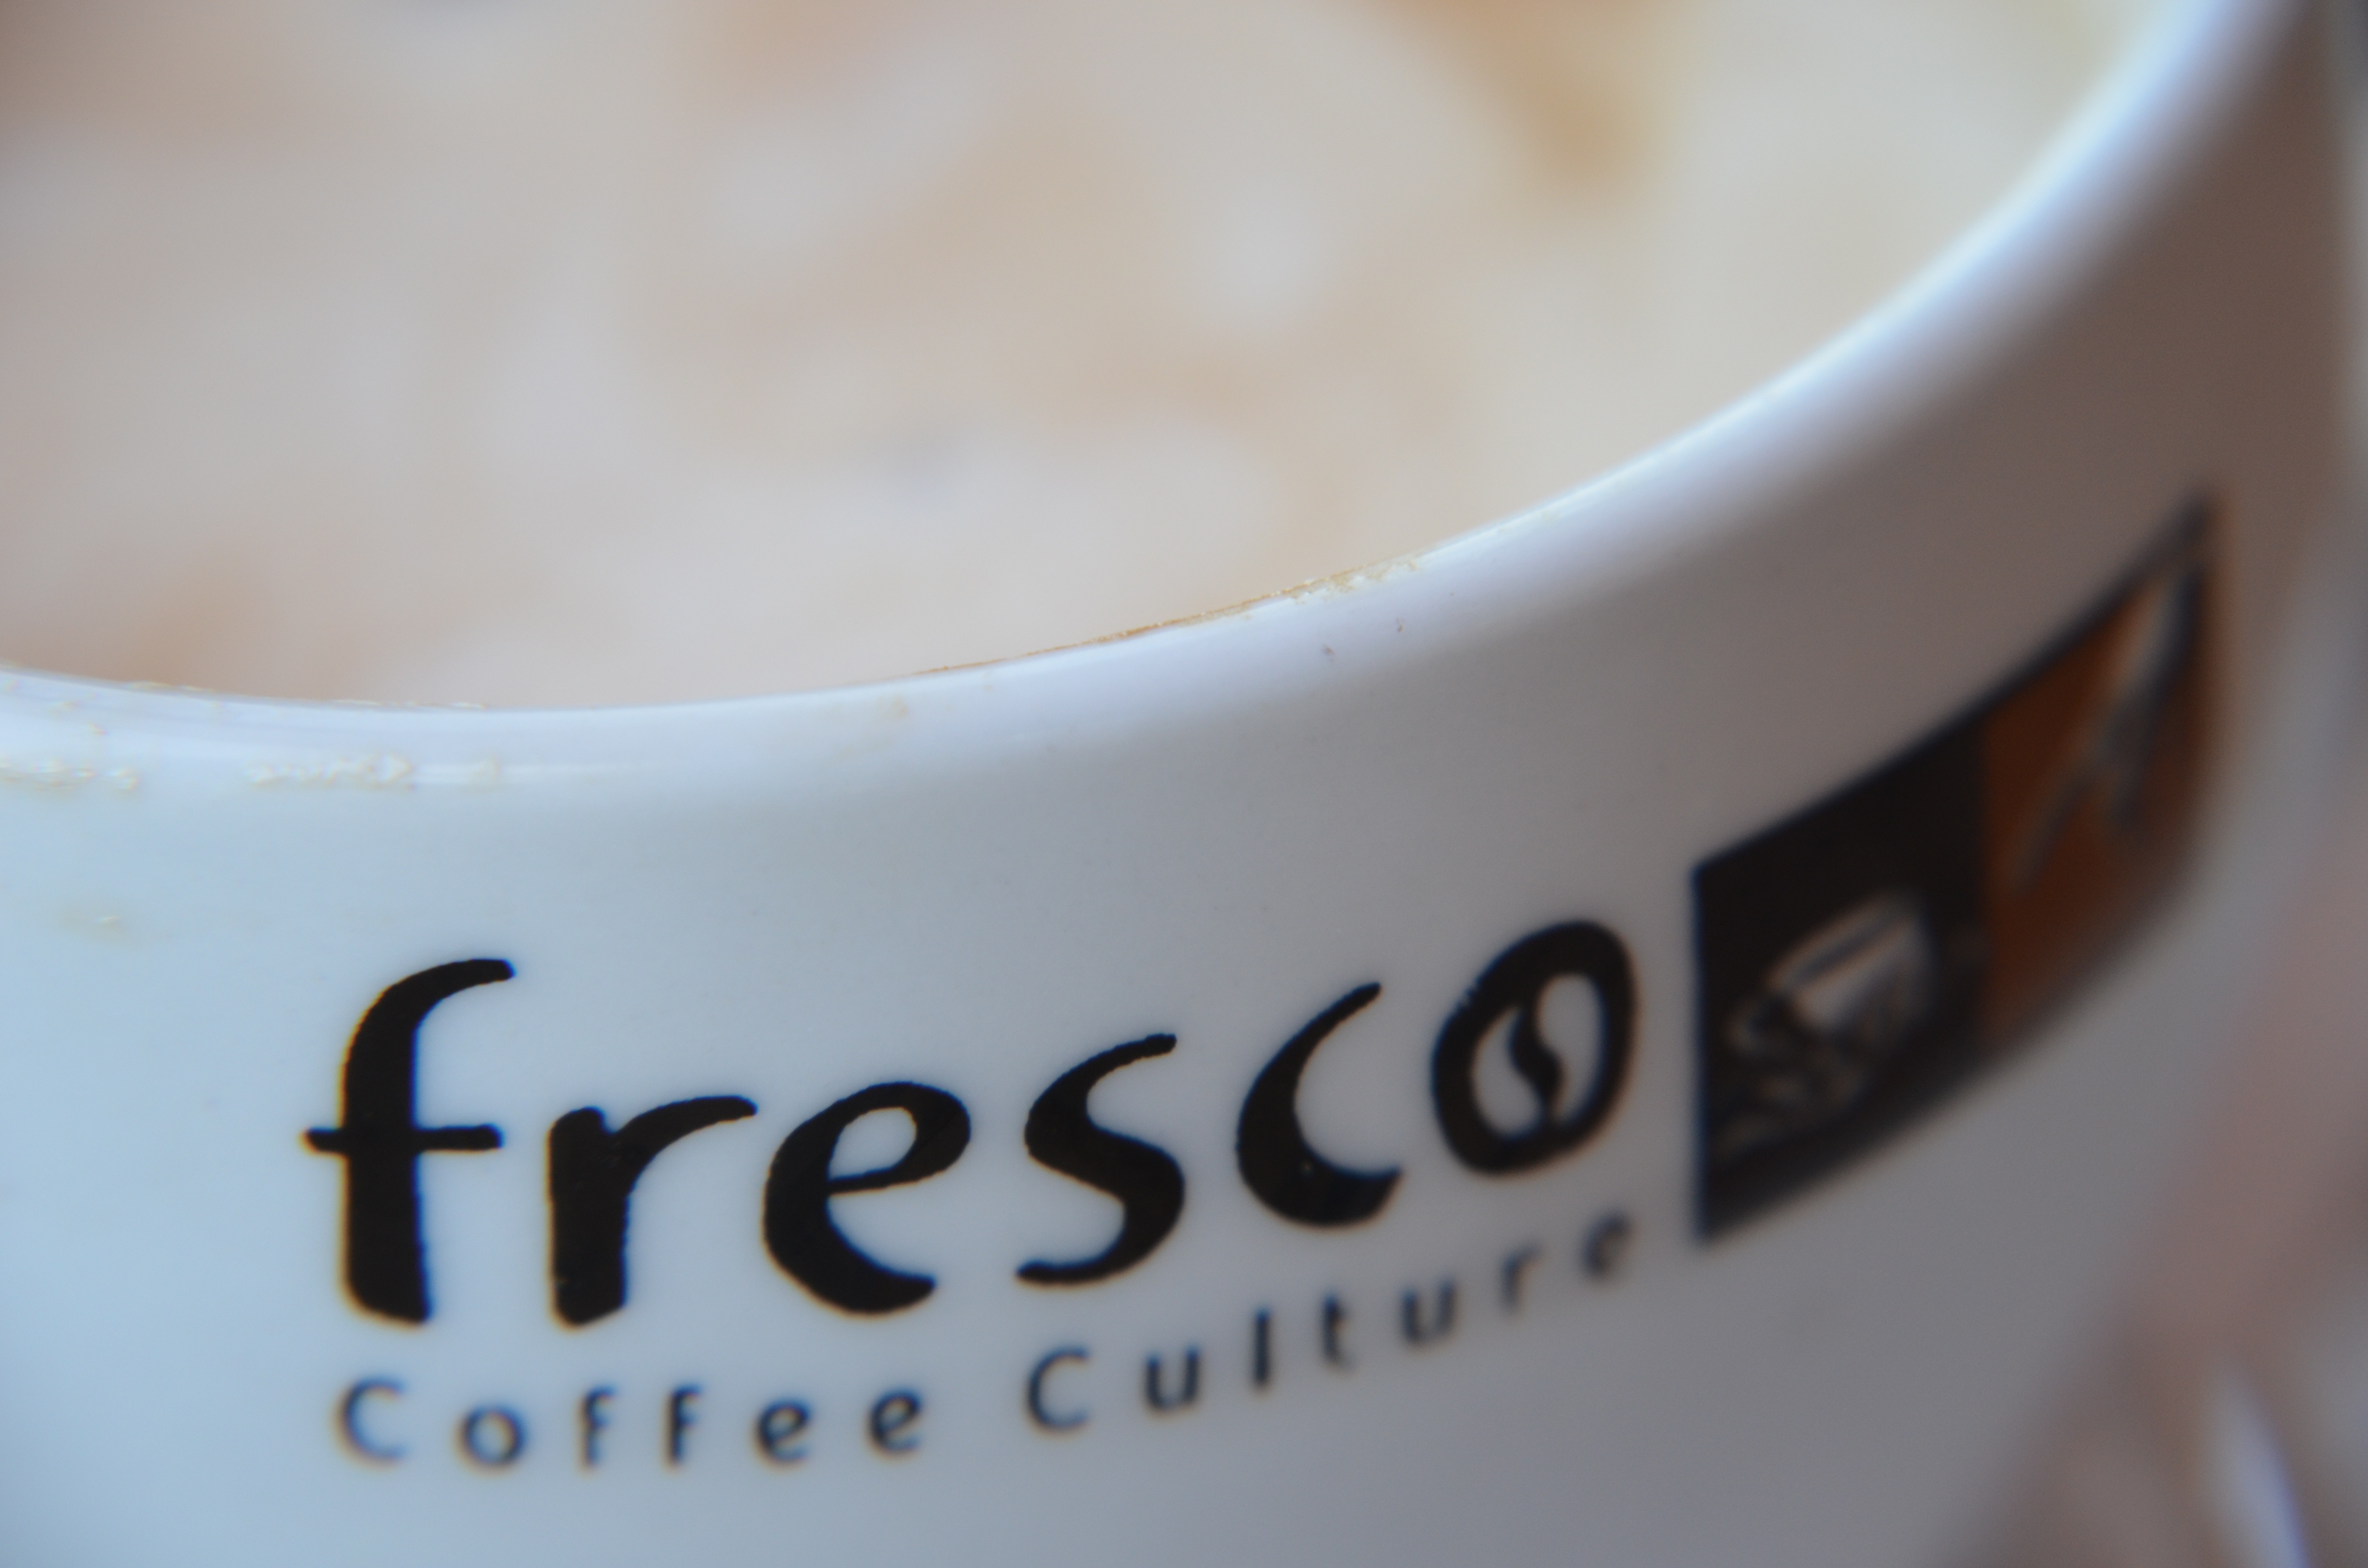
hand, coffee, white, cup, food, drink, breakfast, espresso, coffee cup, close up, cup of coffee, skin, flavor, sense